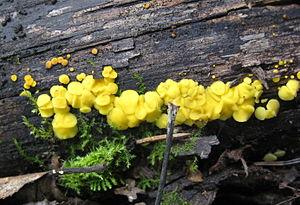
Helotiaceae est une famille de champignons ascomycètes de l'ordre des Helotiales.
La Bisporelle jaune ou Bisporelle citrine est une espèce de champignons ascomycètes de la famille des Helotiaceae.